2013 Cambodian general election

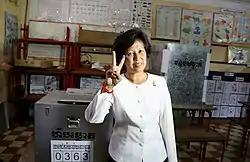
Princess Norodom Arunrasmy poses for a photo after casting her vote.

Migrant Vietnamese have also allegedly been able to register as voters due to lax identification policies in Cambodia. The opposition Cambodia National Rescue Party played up this anti-Vietnamese rhetoric in campaigning leading up to the election.